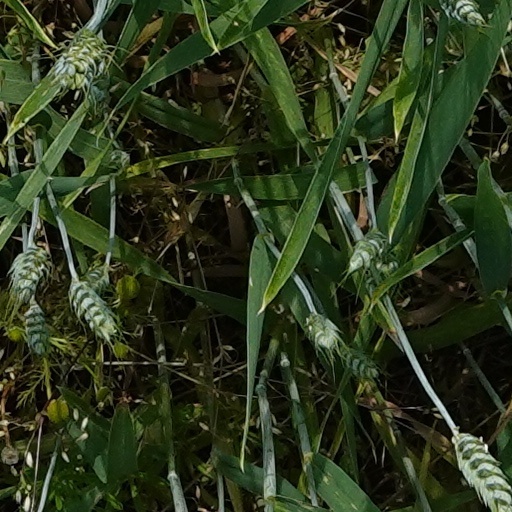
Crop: wheat